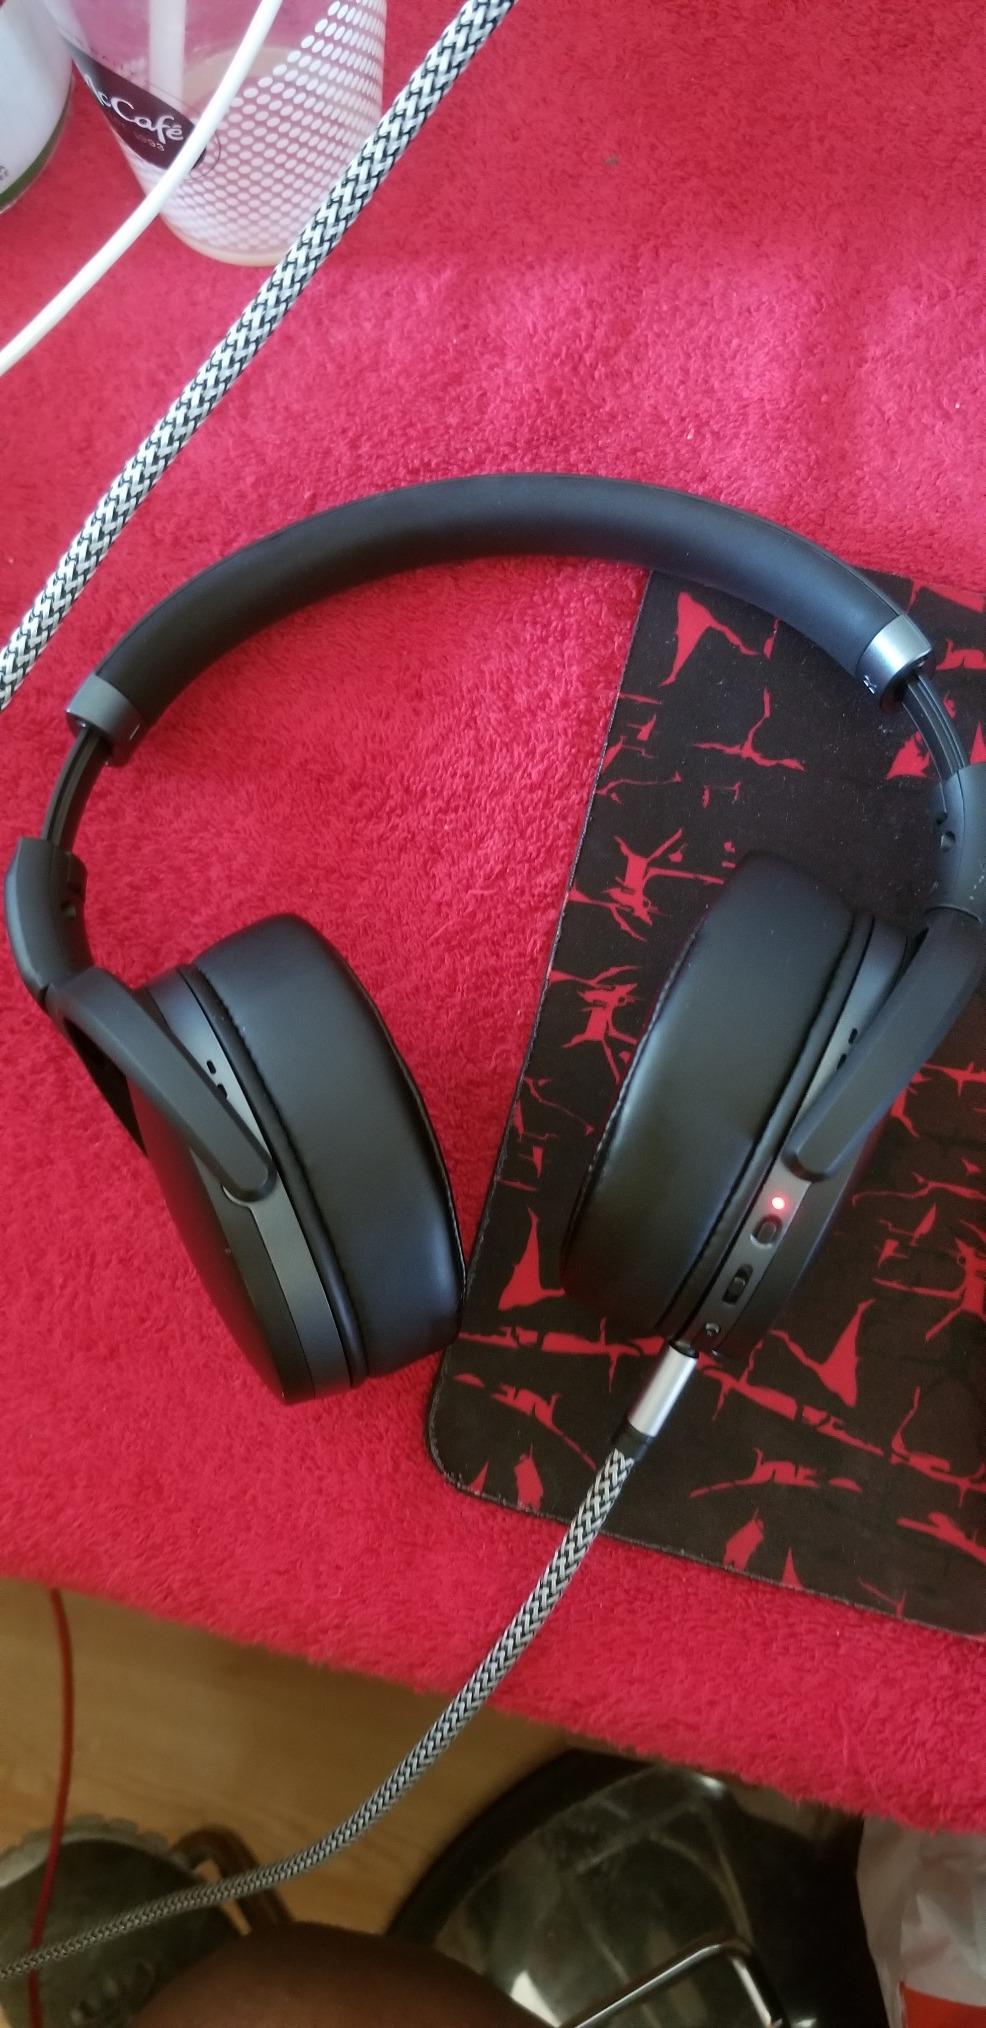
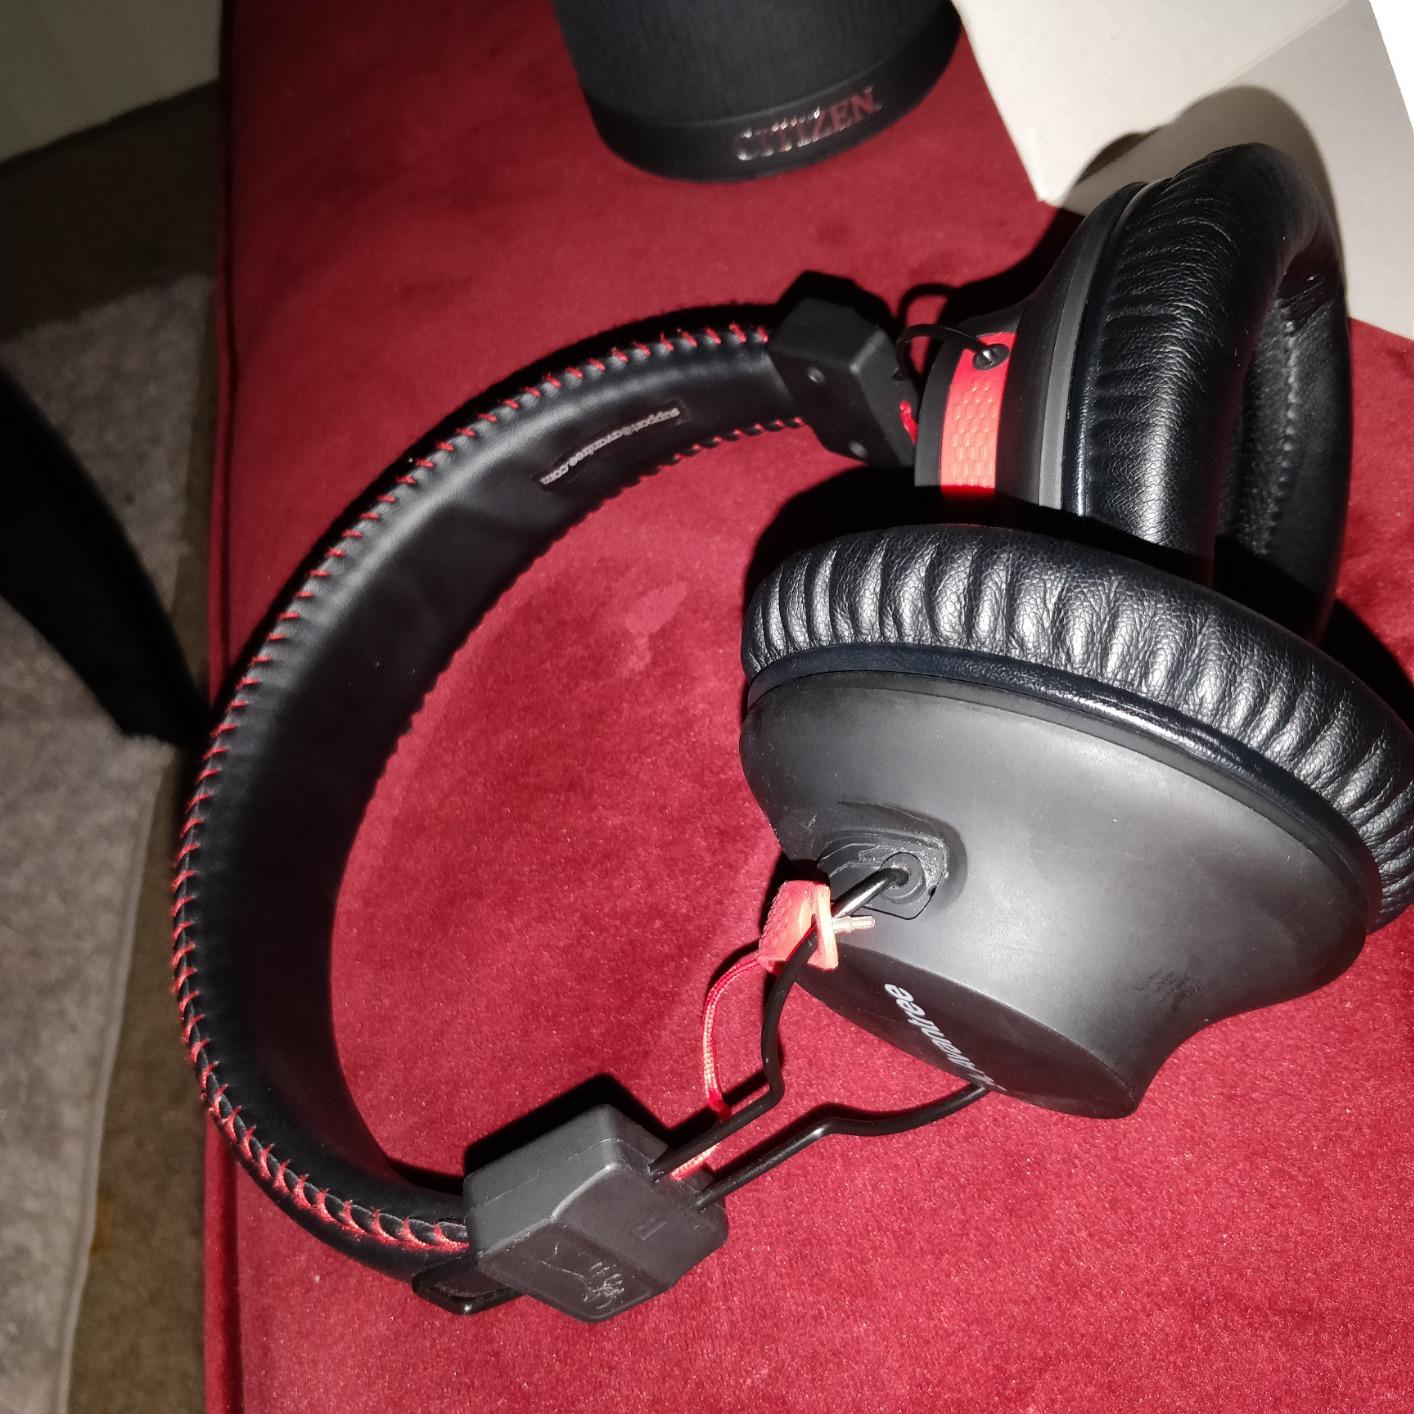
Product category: headphones
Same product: no